Kingdom of Polonnaruwa

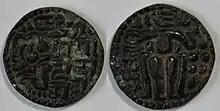

The coins, which were mostly made of copper, were modelled after their ruler. While gold coins also existed within the kingdom and were used, they largely disappeared in the very last days of Parakramabahu I. This may have been due to an economic crisis caused by the burden. It is to be noted that the coinage of Polonnaruwa shows a great resemblance to that of RajaRaja I of the Chola kingdom.